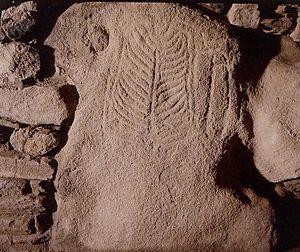
Locmariaquer [lɔkmaʁjakɛʁ] est une commune française située dans le département du Morbihan, en région Bretagne.
Le monument mégalithique des Pierres-Plates se situe à Locmariaquer dans le Morbihan en Bretagne. Il se trouve à proximité de la plage de la Falaise.